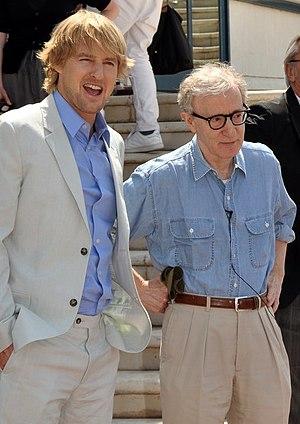
Minuit à Paris est une comédie américano-espagnole réalisée par Woody Allen et sortie en salles françaises le 11 mai 2011. Le film a été présenté en tant que film d'ouverture au Festival de Cannes 2011. En 2012, il est récompensé par l'Oscar du meilleur scénario original.